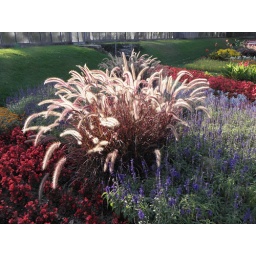
not only inside the plant houses there is much color, but also outside....the park is blooming in various colors